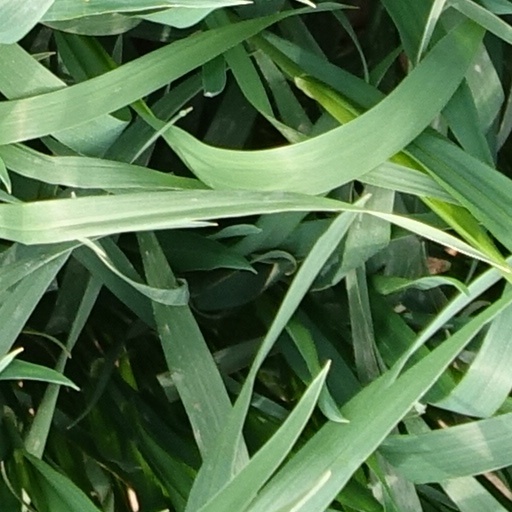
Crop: wheat